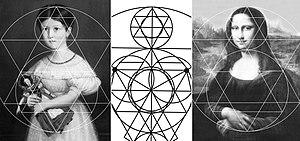
L'Art et la règle
L'Enfant et la Poupée est une huile sur toile peinte à Marseille en 1836 par l'artiste romantique français Théodore Chassériau.